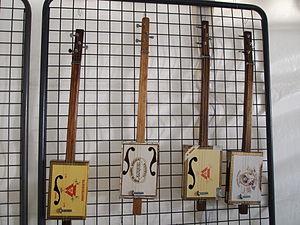
cigar box guitares exposées à Blues Passion 2011 à Cognac (Charente)
Une Cigar Box Guitar ou CBG est un cordophone primitif. C'est une guitare dont la caisse de résonance est une boite à cigare. À noter que le mot "Guitare" se réfère à l'instrument traditionnel à six cordes et à la guitare basse. Les premiers modèles avaient une ou deux cordes, le modèle moderne en utilise généralement une, deux, trois ou plus. De manière générale, les cordes sont reliées entre l'extrémité d'un manche à balai ou un manche en bois et à un résonateur: la boîte à cigares.
Une boîte à cigares ou boite à cigares est une boîte destinée à contenir des cigares. On parle de boîte de cigares ou de boite de cigares quand une telle boîte est pleine.